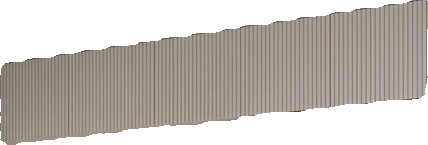
Surface category: wall